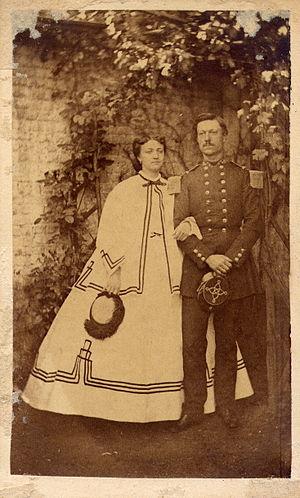
Joséphine Straatman en compagnie de son mari le futur général Rouen. Joséphine (José) Pétronelle STRAATMAN, née le 15 avril 1842, épousa à Bruxelles le 30 avril 1862 Charles Auguste Jean Baptiste ROUEN, lieutenant-général des grenadiers et historien militaire, né à Anvers le 9 juillet 1838, auteur d’un livre réputé: L’Armée Belge. Exposé historique de son organisation, de ses costumes et uniformes, de son armement et de sa tactique depuis les temps primitifs jusqu’à nos jours, Bruxelles, Lyon-Claesen, 1896, fils de Guillaume, capitaine au 6ème régiment de ligne, ancien cadet aux hussards de Croy, et d’Henriette Elius. Ils eurent
Le général Charles Auguste Jean Baptiste Rouen, que l’on avait coutume d’appeler « le général Rouen » sans prénom, né à Anvers le 9 juillet 1838, est un historien et militaire belge.
Lambert Straatman, né à Bergen op Zoom le 14 octobre 1802 et décédé à Ixelles le 18 avril 1888, est un armateur bruxellois. Il a épousé en 1826 Sophie Fautier, née à Amsterdam d'origine française. Établi à Bruxelles vers 1826, il est naturalisé belge en 1841.